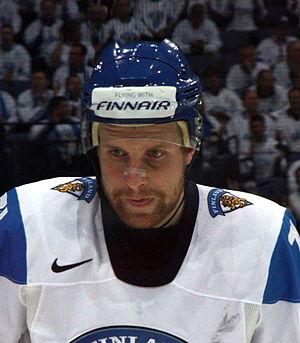
Leonid Aleksandrovitch Komarov - en russe : Леонид Александрович Комаров - est un joueur professionnel finlando-russe de hockey sur glace. Ses parents sont russes d'ethnie Carélienne.